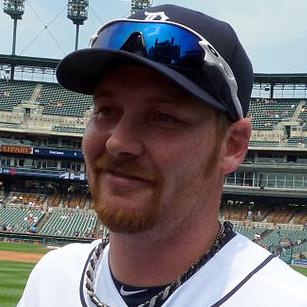
Age: 30